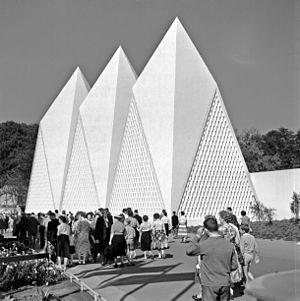
L'Exposition universelle de 1958 ou Expo 58, officiellement Exposition universelle et internationale de Bruxelles, s'est tenue du 17 avril au 19 octobre 1958 sur le plateau du Heysel et attira près de 42 millions de visiteurs.
Les Sarcophages du 6ᵉ continent est la douzième aventure, en deux tomes, de la série de bande dessinée Blake et Mortimer, scénarisée par Yves Sente et dessinée par André Juillard, d'après les personnages créés par Edgar P. Jacobs. Elle est composée des seizième et dix-septième albums de la série.